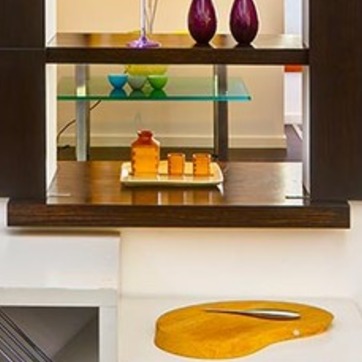
Material: ceramic